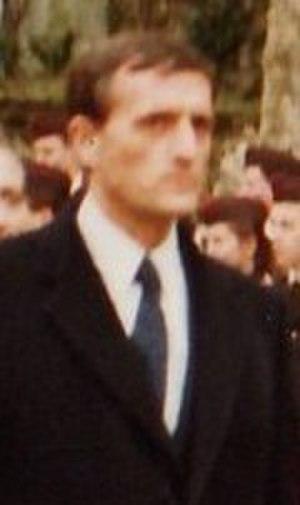
François Léotard, homme politique français.
Le gouvernement Jacques Chirac (2) est le gouvernement de la République française du 20 mars 1986 au 10 mai 1988 pendant la présidence de François Mitterrand. Il s’agit du deuxième gouvernement de Jacques Chirac et du 19ᵉ gouvernement de la Vᵉ République.
Le gouvernement Édouard Balladur est le gouvernement de la République française du 29 mars 1993 au 17 mai 1995. Cinquième gouvernement du deuxième mandat du président de la République François Mitterrand, il est dirigé par Édouard Balladur dans le cadre de la « deuxième cohabitation ». Il s'agit du 24ᵉ gouvernement de la Vᵉ République française.
François Léotard, né le 26 mars 1942 à Cannes, est un homme politique français.